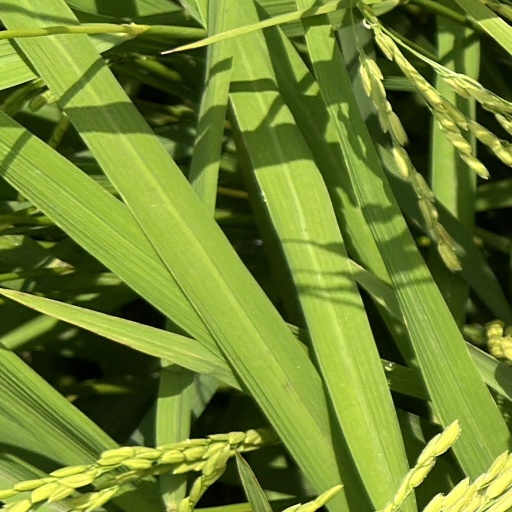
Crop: rice